Democracy in Iraq

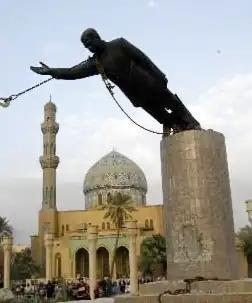
Statue of Saddam Hussein being toppled in Baghdad's Firdos Square in 2003

Iraq historically (before 2003) had been under the rule of monarchs and dictators and had never been a democracy. For years, the Kurds had struggled for self-rule and independence from Iraq in what is known as the Iraqi–Kurdish conflict. In 1992, the Kurds formed their own government, the Kurdistan Regional Government.